Ethel Leginska

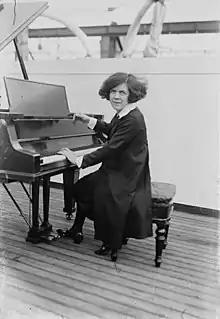
Ethel Leginska sitting at a piano

Though her output as a composer was limited, she distinguished herself as an organizer, establishing the Boston Philharmonic Orchestra which she conducted (1926–27), heading the Boston Woman's Symphony Orchestra (1926-1930) with which she went on two extensive tours. She also directed the Boston English Opera Company, founded the National Women's Symphony Orchestra in New York in 1932 and served as director of the Woman's Symphony Orchestra of Chicago.